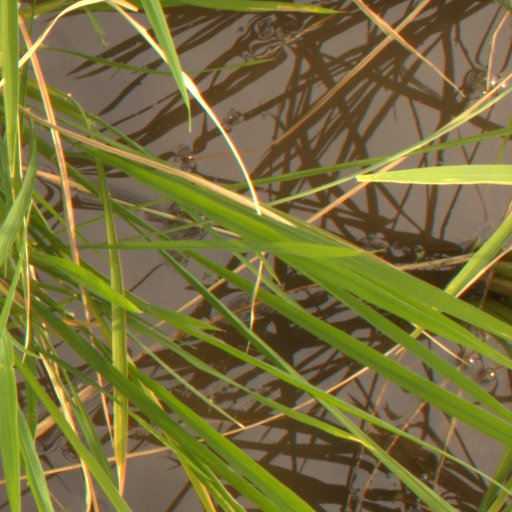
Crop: rice